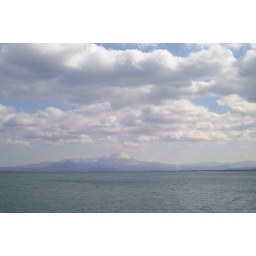
restaurant beside in fish market in sakai minato, somewaht expensive but very delicious..